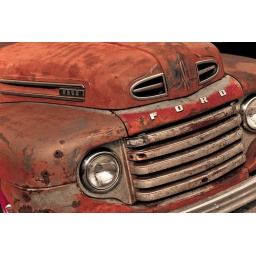
Saw this great old Ford truck on my bike ride in this morning. I am a sucker for rusty things.